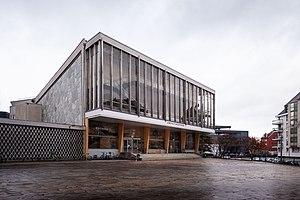
Bâtiment 1
Le campus Médecine est le campus strasbourgeois qui accueille les formations de médecine et de chirurgie dentaire ainsi que plusieurs instituts et laboratoires de recherche, dépendant de l'université de Strasbourg et des hôpitaux universitaires de Strasbourg. Il est situé sur le site historique de l'Hôpital Civil de Strasbourg, un hôpital pavillonnaire de 24 hectares datant du XIVᵉ siècle, où en 2008 a été inauguré le Nouvel Hôpital Civil.